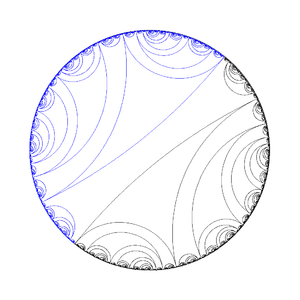
Le lapin de Douady est l'ensemble de Julia rempli de certains polynômes quadratiques pour lesquels le point critique est périodique de période 3. Il a été nommé en hommage à Adrien Douady, mathématicien français mort en 2006.